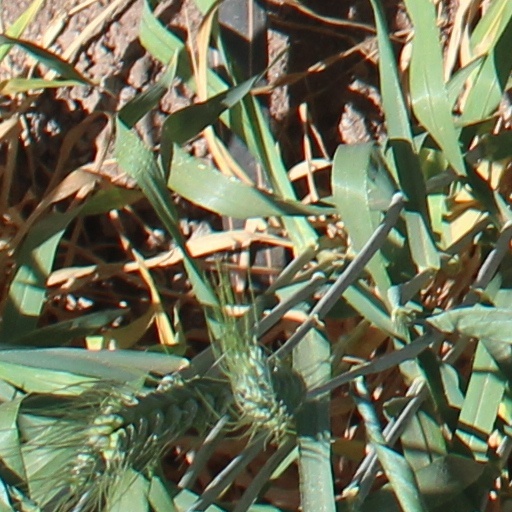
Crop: wheat